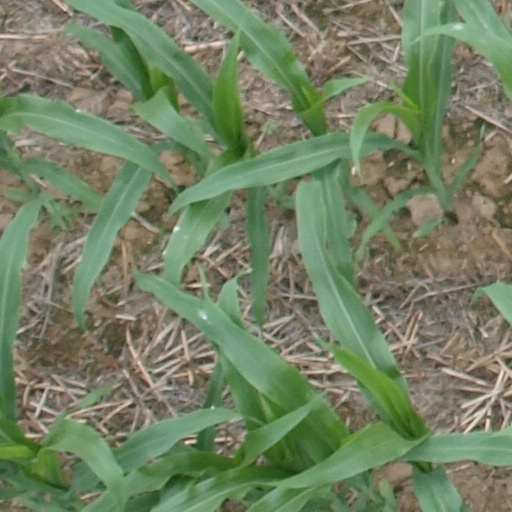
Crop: maize; corn